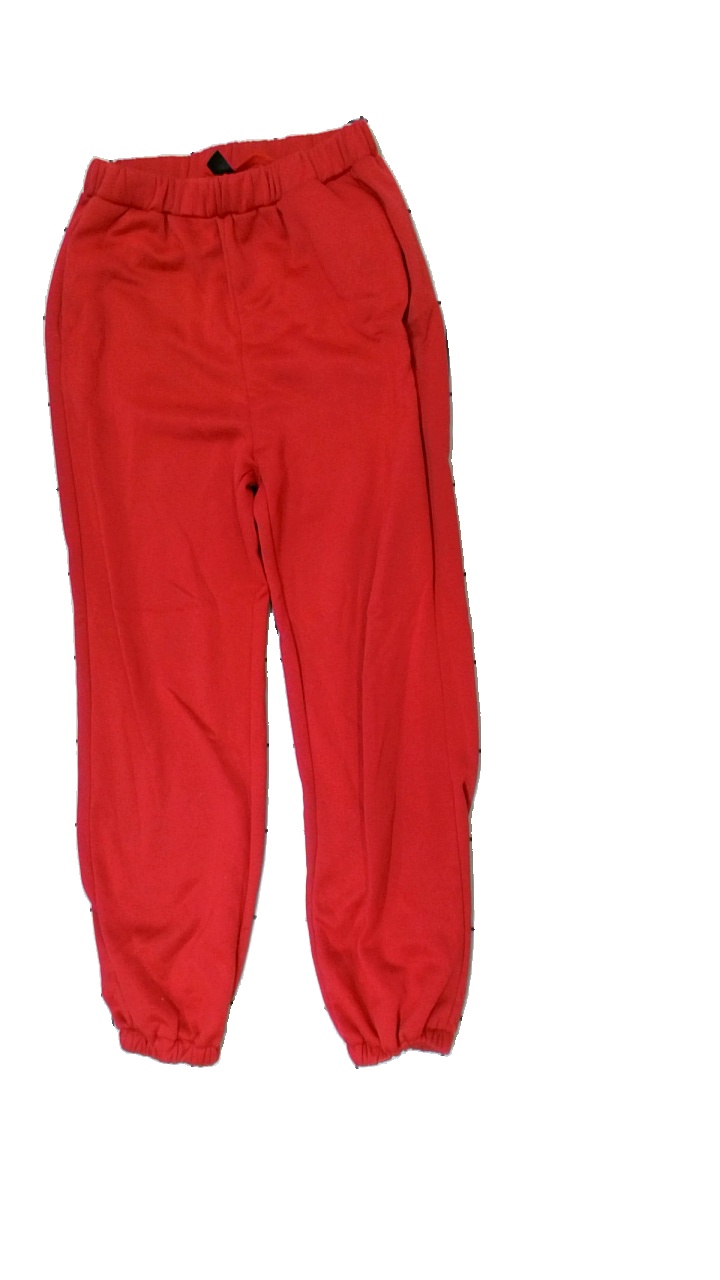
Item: Trousers (Ladies)
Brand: Shein
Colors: Red
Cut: Regular
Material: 100% poly
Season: All
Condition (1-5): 2
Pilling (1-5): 2
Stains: Minor
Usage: Export
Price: <50